Law of the European Union

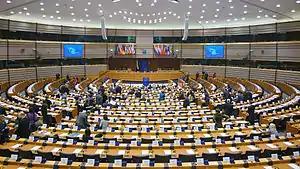
The European Parliament, elected by EU citizens, makes new laws with the Commission and Council. To address the EU's asserted "democratic deficit", Parliament increasingly assumed more rights in the legislative process. Proposals have not yet been adopted to allow it to initiate legislation, require the commission to be from the Parliament, and reduce the power of the Court of Justice.

The Maastricht Treaty renamed the EEC as the "European Union", and expanded its powers to include a social chapter, set up a European Exchange Rate Mechanism, and limit government spending. The UK initially opted out of the social provisions, and then monetary union after Black Wednesday in September 1992 where speculators bet against the British currency. Sweden, Finland and Austria joined in 1995, but Norway again chose not to do so after its 1994 referendum, instead remaining part of the European Free Trade Area (EFTA) and thus the European Economic Area (EEA), abiding by most EU law but without any voting rights. At the Treaty of Amsterdam, with a new Labour government, the UK joined the social chapter. A newly confident EU then sought to expand. First, the Treaty of Nice made voting weight more proportionate to population. Second, the Euro currency went into circulation in 2002. Third came the accession of Malta, Cyprus, Slovenia, Poland, the Czech Republic, Slovakia, Hungary, Latvia, Estonia, and Lithuania. Fourth, in 2005 a Treaty establishing a Constitution for Europe was proposed. This proposed "constitution" was largely symbolic, but was rejected by referendums in France and the Netherlands. Most of its technical provisions were inserted into the Treaty of Lisbon, without the emotive symbols of federalism or the word "constitution". In the same year, Bulgaria and Romania joined.